WNLF

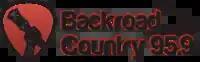
Previous logo

On August 26, 2015, WNLF changed their format from modern rock to country, branded as "Backroad Country 95.9".